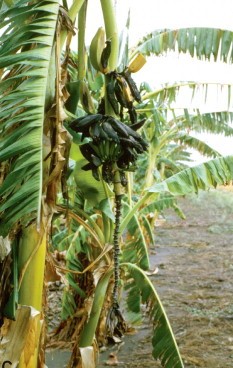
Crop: unknown
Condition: banana_panama_disease